Battle of Riga (1919)

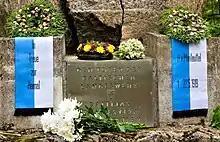
Hans von Manteifel-Szoege's grave today

Using the last opportunity for German forces, Rüdiger von der Goltz issued an order to attack Riga, and the attack would be led by Landeswehr commander Alfred Fletcher. The plan of attack called for the South Latvian Brigade and Landeswehr units to attack from positions located in Kalnciems and Sloka. The Iron Division, made up of German volunteers moved from Jugla to Riga to provide for the rear support for the attacking units. The York Division and the Bauska Battalion stationed in Bauska were to provide with the Right Wing, while the 1st Guards Reserve Division remained at the Lithuanian border just in case.